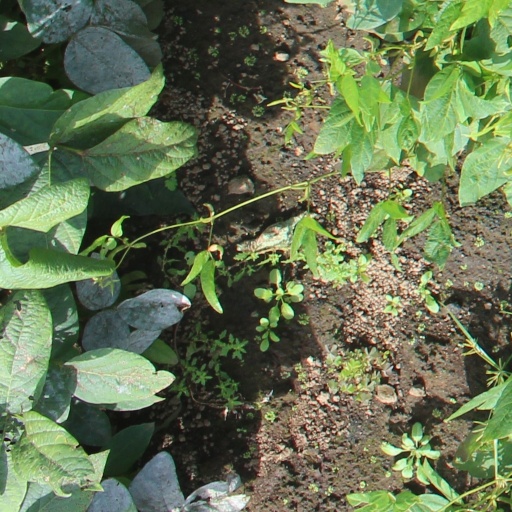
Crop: soybean